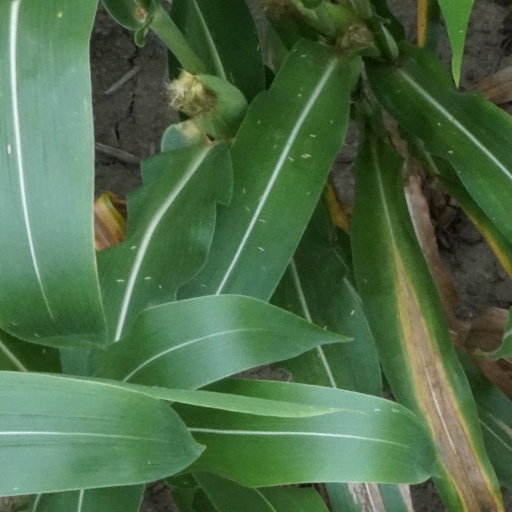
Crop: maize; corn